Laurent de La Hyre

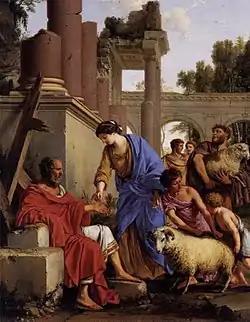
"Job Restored to Prosperity"

La Hyre was greatly influenced by the work of Italian artists who came to Paris. He became a pupil of Georges Lallemand and studied the works of Primaticcio at Fontainebleau, but never visited Italy. La Hyre's captivating use of color and delicately posed figures are a trademark of his early, painteresque style. He was an innovative artist who used his superior skills as a storyteller to portray rarely depicted subjects. La Hyre is associated with the transitional period before the introduction of the French Baroque by Simon Vouet.